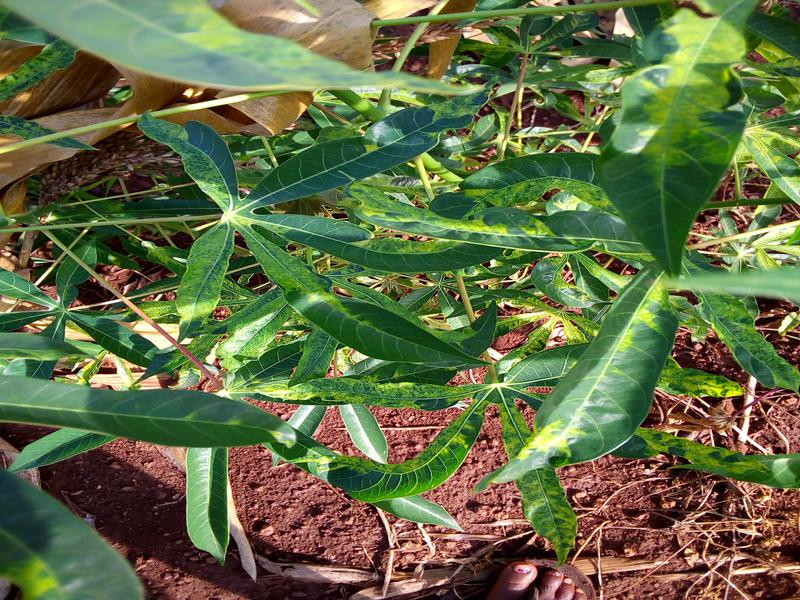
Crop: cassava
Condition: mosaic_disease